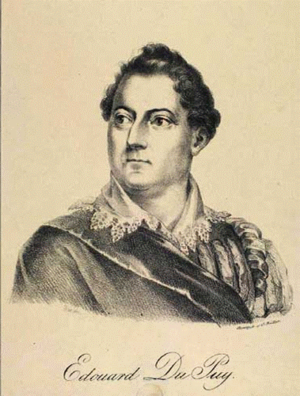
Édouard du Puy
Édouard du Puy som ældre
Komponisten Jean Baptiste Édouard Du Puy
Jean Baptiste Édouard Louis Camille du Puy var en schweiziskfødt musiker og skuespiller, der levede og virkede ca. 19 år i Stockholm og ca. 10 år i København fra 1793.